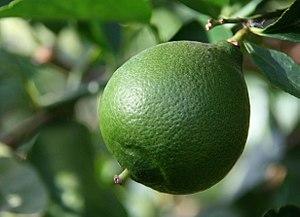
Lime de Perse
Citrus latifolia est une espèce de la famille des Rutaceae.